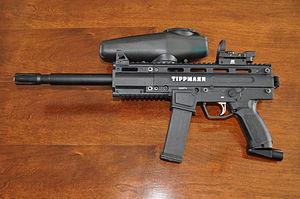
Le paintball est un sport apparu dans les années 1970 dans lequel les joueurs éliminent leurs adversaires en les touchant avec des billes de peinture lancées par des « lanceurs de paintball » généralement actionnés par air comprimé ou par CO₂.